Basil Hood

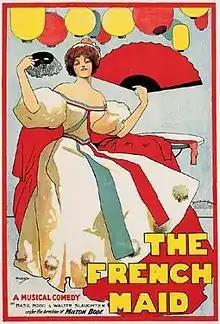
Theatre poster from 1897

In 1895, Hood and Slaughter wrote a full-length musical comedy, "Gentleman Joe, the Hansom Cabbie", a vehicle for the comedian Arthur Roberts. It ran for 391 performances in London, with a second company also presenting it in the provinces. Its success prompted Hood to resign his army commission to concentrate on his writing, though he rejoined for three more years while continuing to write. With Slaughter and B. C. Stephenson, Hood then wrote "Belinda", which was produced in Manchester and described by "The Manchester Guardian" as "childish beyond precedent". Another provincial piece with Slaughter, in 1897, was "The Duchess of Dijon", in Portsmouth. The next Slaughter and Hood success, "The French Maid", won good reviews on its pre-London production and from the London critics when it opened at Terry's Theatre in April 1897. During the run, Hood wrote a short curtain raiser, "Apron Strings", a farcical comedy about marital misunderstandings, which was added to the bill in October. "The French Maid" transferred to the Vaudeville Theatre with revised music and lyrics, running for 480 performances in all. The collaborators followed it with five more shows in succession, including "Her Royal Highness"; "Orlando Dando, the Volunteer" (a vehicle for Dan Leno); and another successful vehicle for Roberts, "Dandy Dan, the Lifeguardsman" (1897). Also beginning in 1897, Hood and Slaughter wrote a series of short musicals for children, based on fairy tales, which received warm reviews, including "Little Hans Andersen". Hood developed a reputation for clever lyrics but convoluted plots.